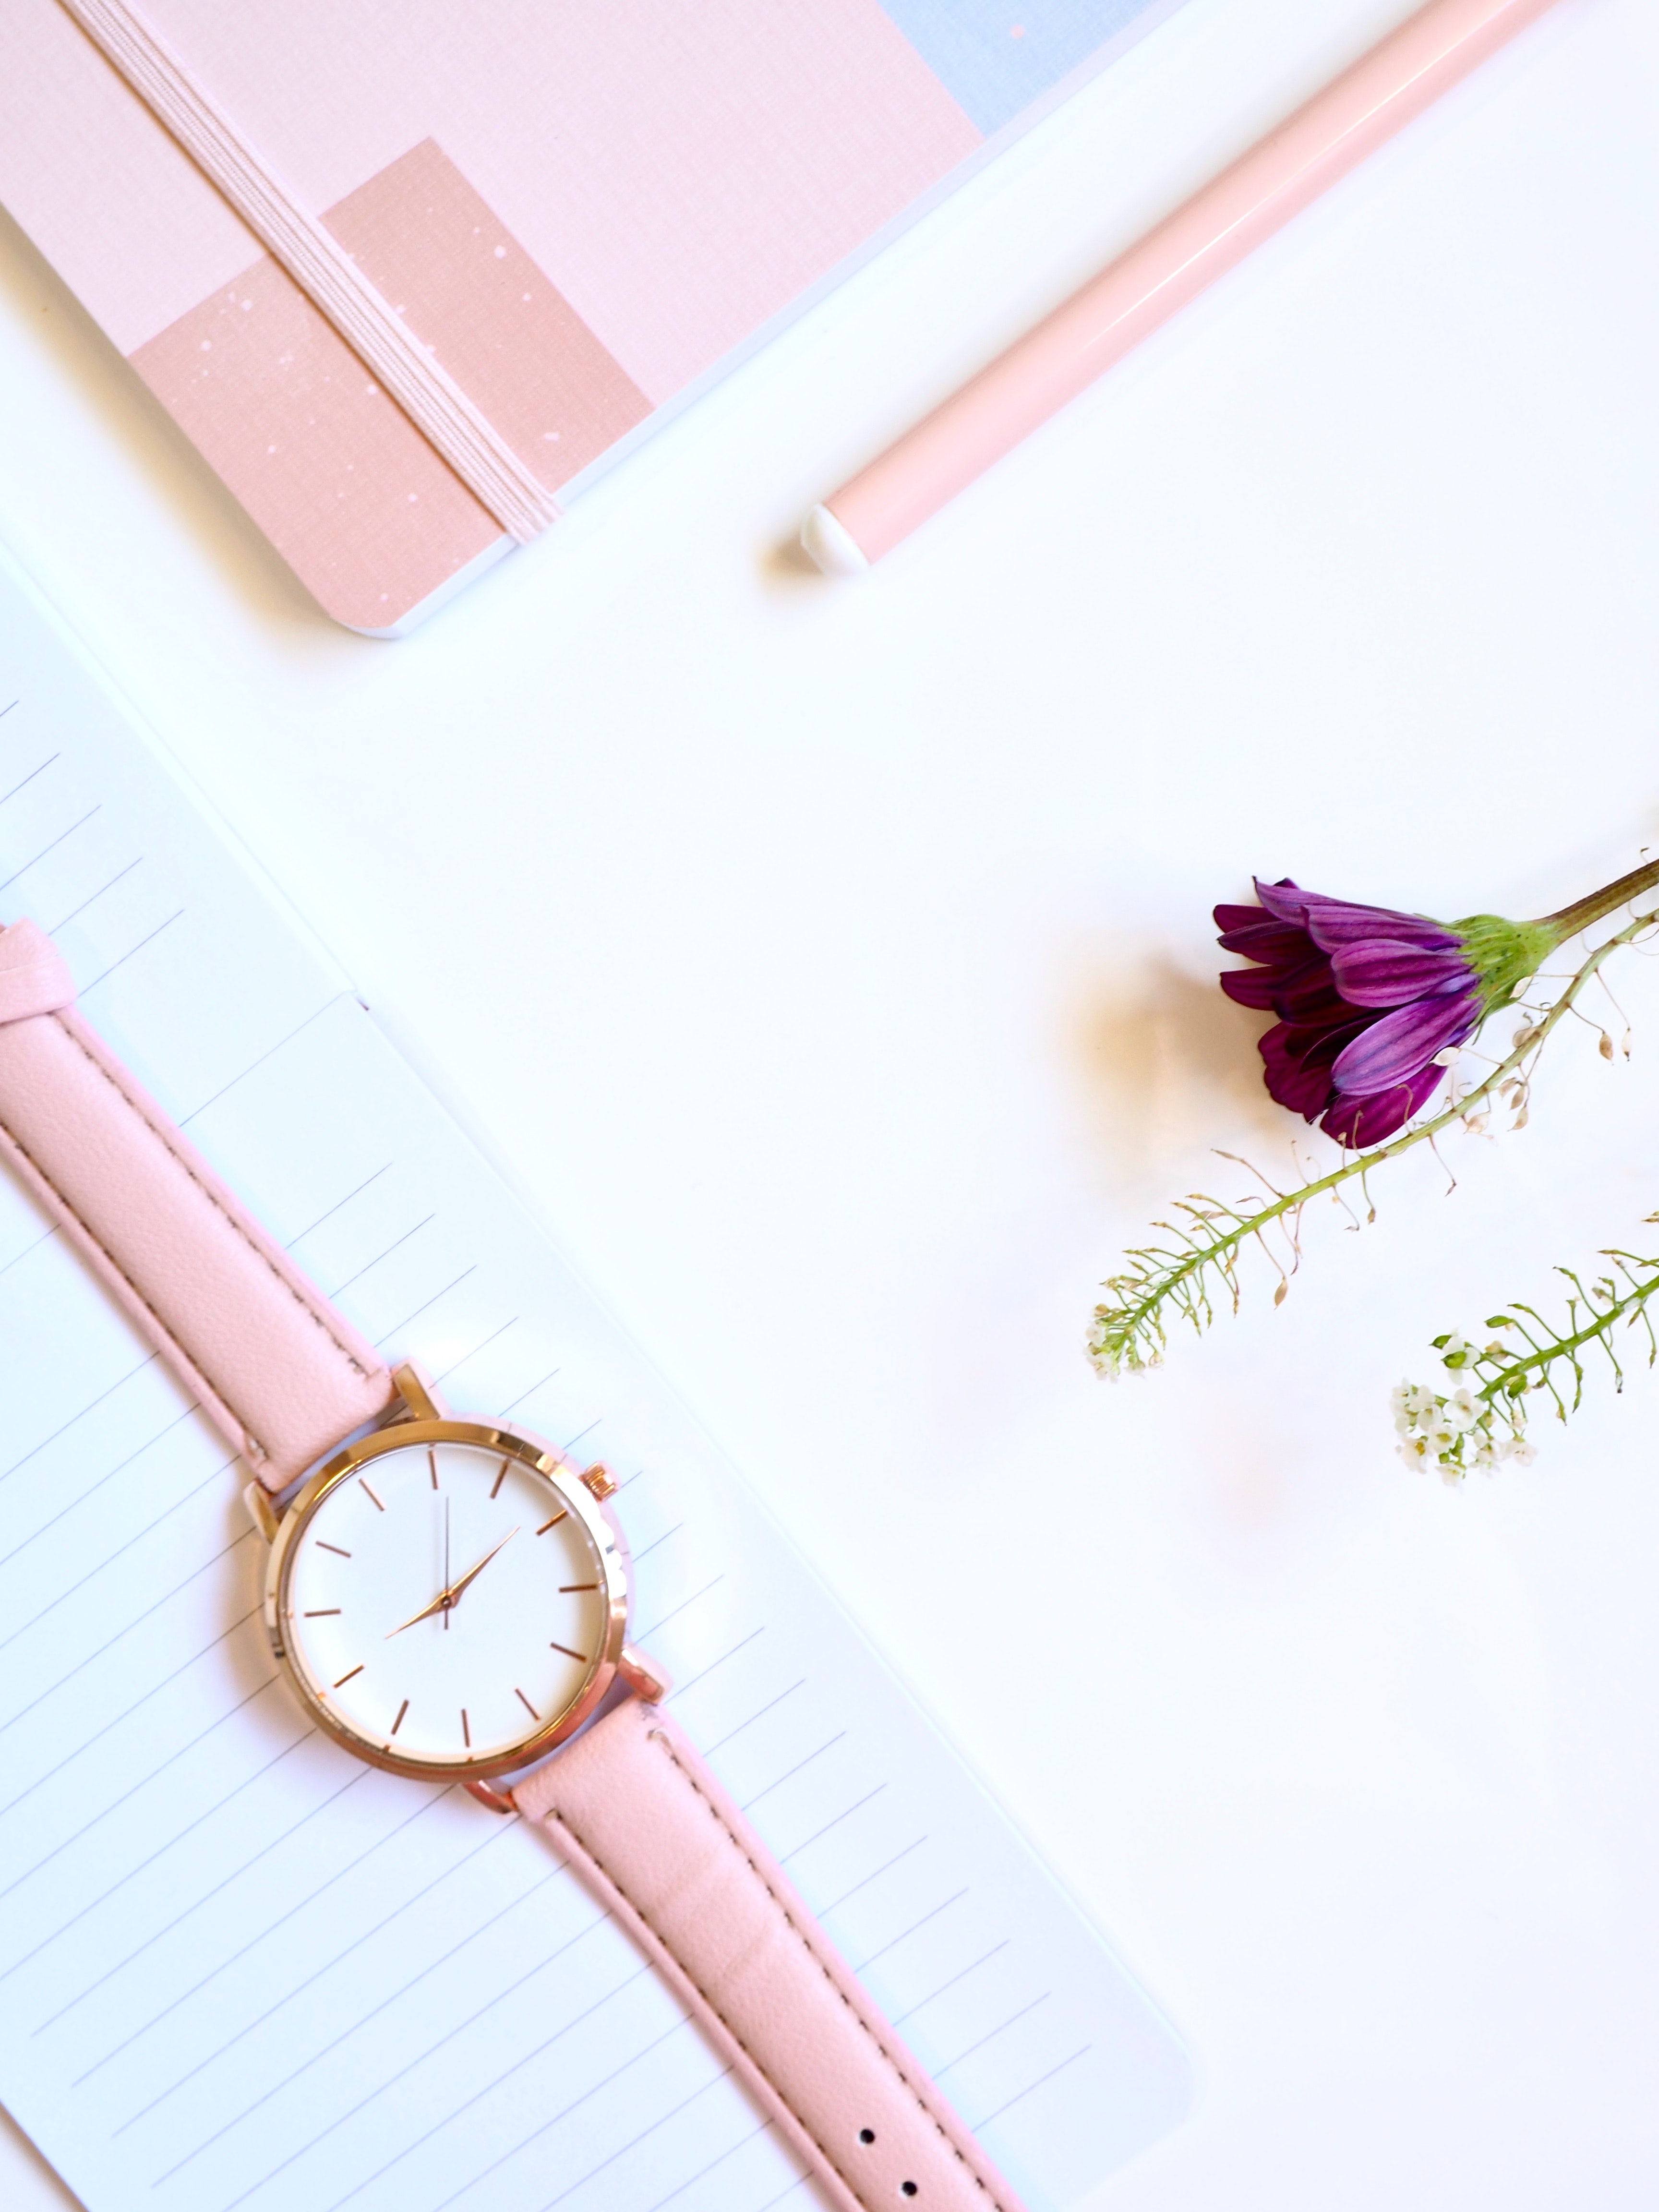
pink, watch, fashion accessory, Material property, strap, plant, paper product, flower, jewellery, stationery, paper